Lorenzo the Elder

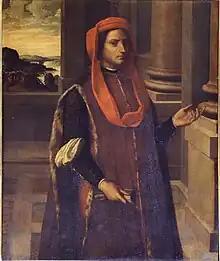
Posthumous portrait by Alessandro Allori, 1585

Lorenzo the Elder (12 October 1394 – 23 September 1440) was an Italian banker of the House of Medici of Florence, the younger brother of Cosimo de' Medici the Elder and progenitor of the so-called "Popolani" ("populist, i.e. for the people") line of the family, named for a later generation whose members were supporters of the Florentine political activist Girolamo Savonarola.